Bedale railway station

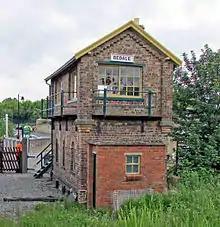
Bedale signal box in service during July 2014

The Wensleydale Railway Company took over the station after leasing the branch from Railtrack in the spring of 2003, with passenger services returning to Bedale in 2004. The WRC use the surviving station building and the adjacent brick-built signal box. The station is west of the boundary with the Network Rail lines at Northallerton.